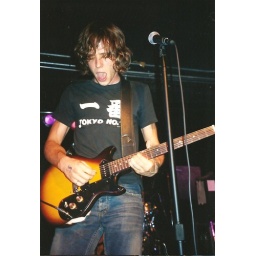
damian from okgo headlining the black cat in september 2002. (i miss the unrequited orchestra of locomotion. and burleigh.)